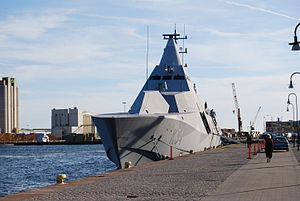
Visby-klassen
HMS Nyköbing (K34)
Visby-klassen er Svenska marinens nye korvetklasse. Skibene i denne klasse er navngivet efter svenske byer, Og klassen er navngivet efter det første skib i klassen: HMS Visby.